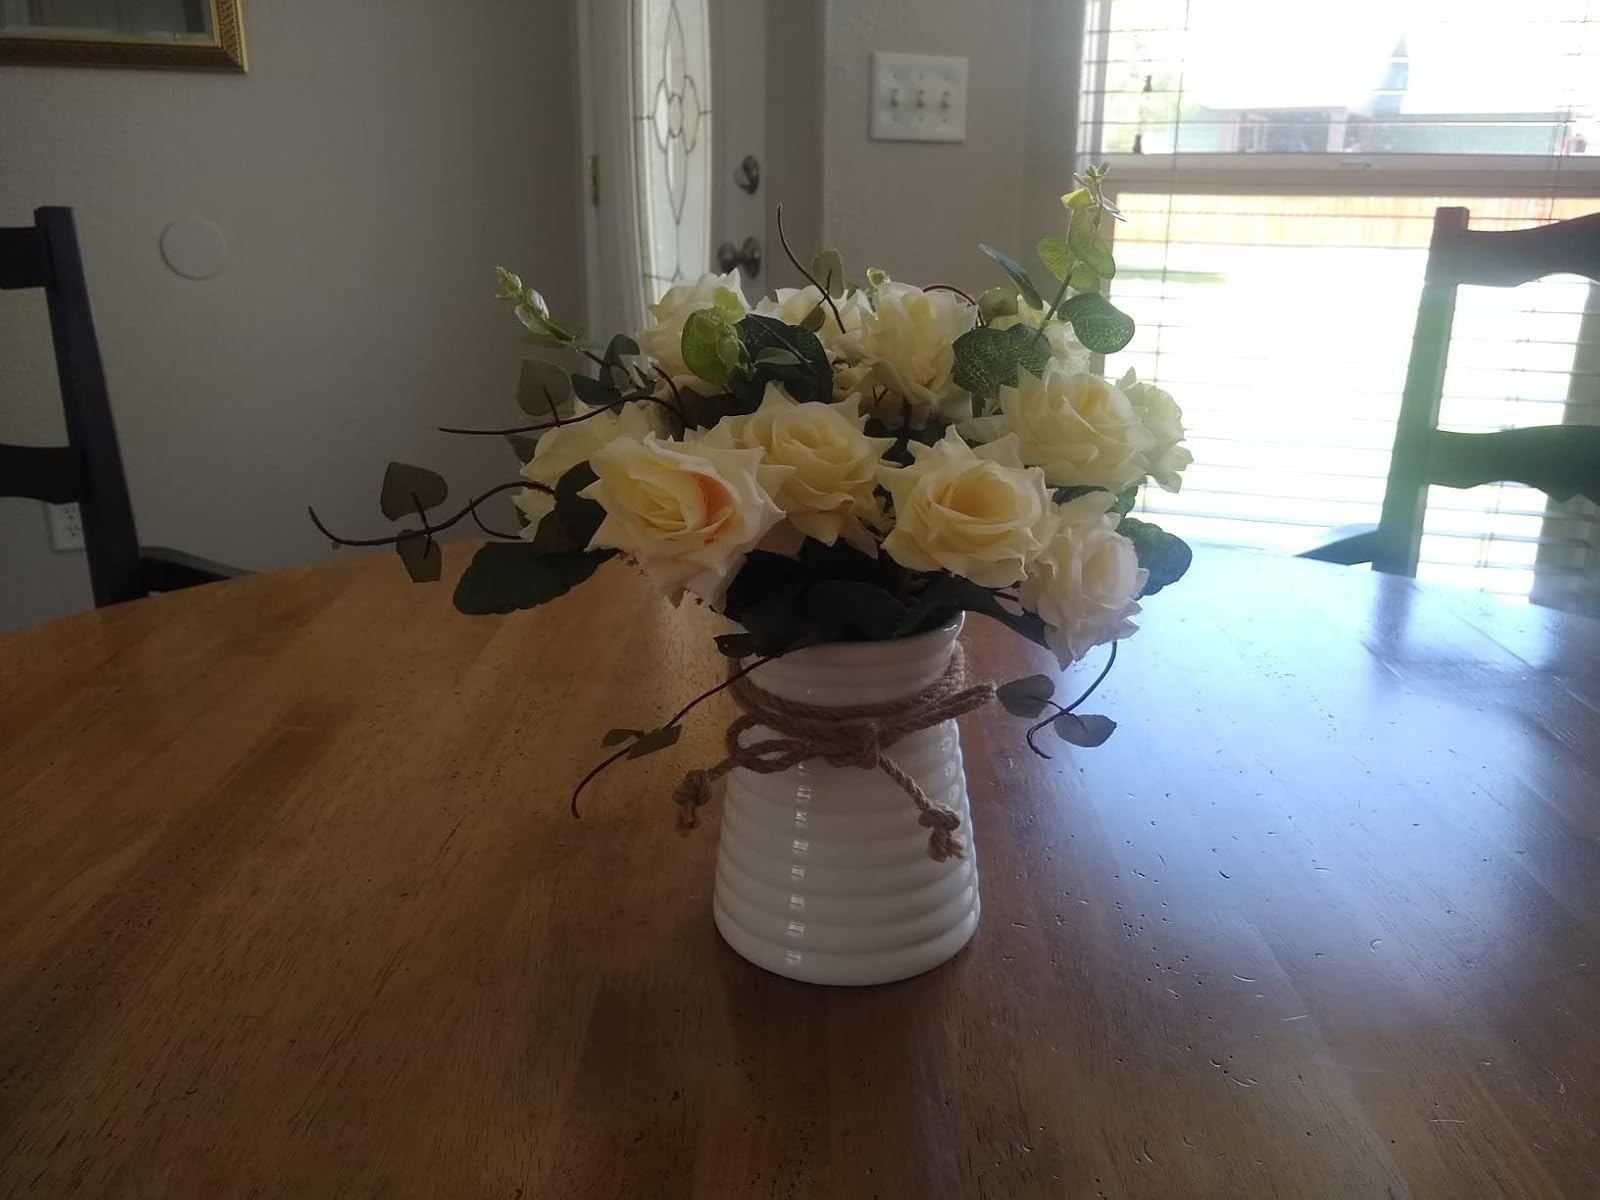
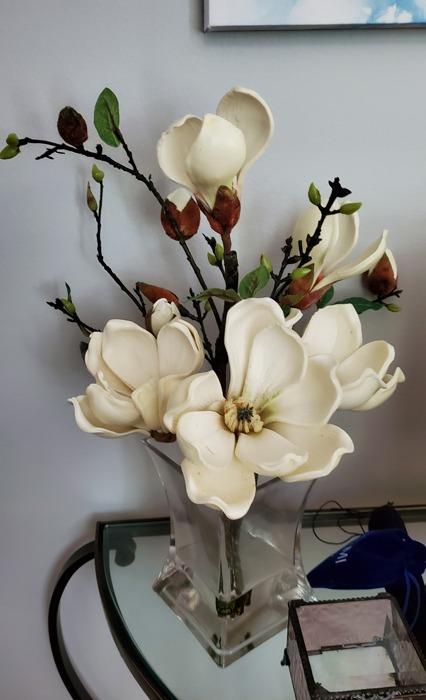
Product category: vase
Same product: no